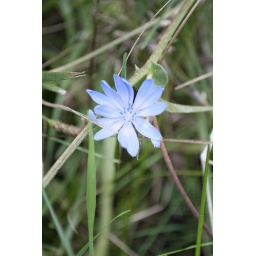
A native blue Chicory flower in Ohio.